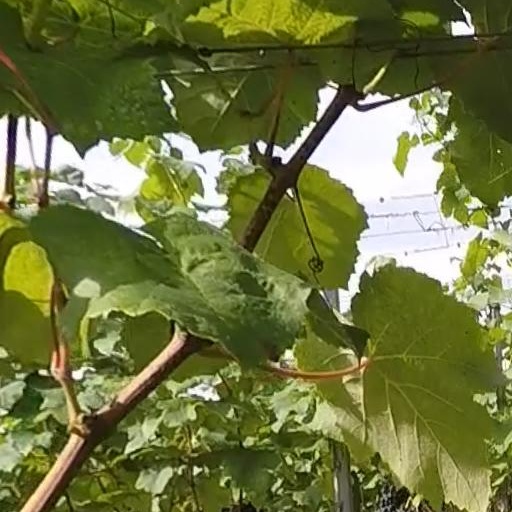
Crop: grape